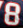
Number: 8